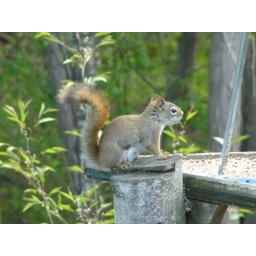
A red squirrel after reaching the flat bird feeder in property of family relatives